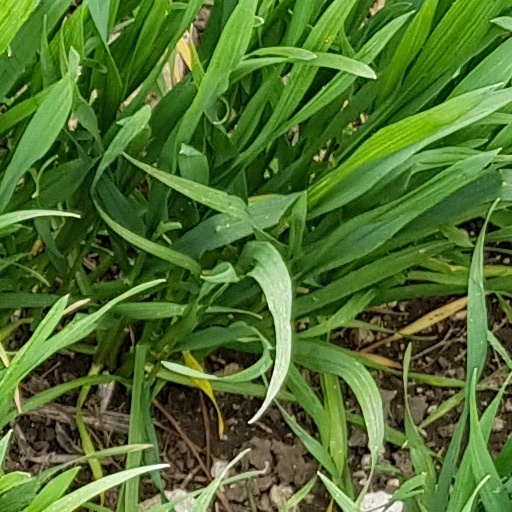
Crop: wheat